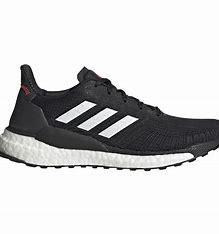
Brand: Adidas
Model: Solarboost 19